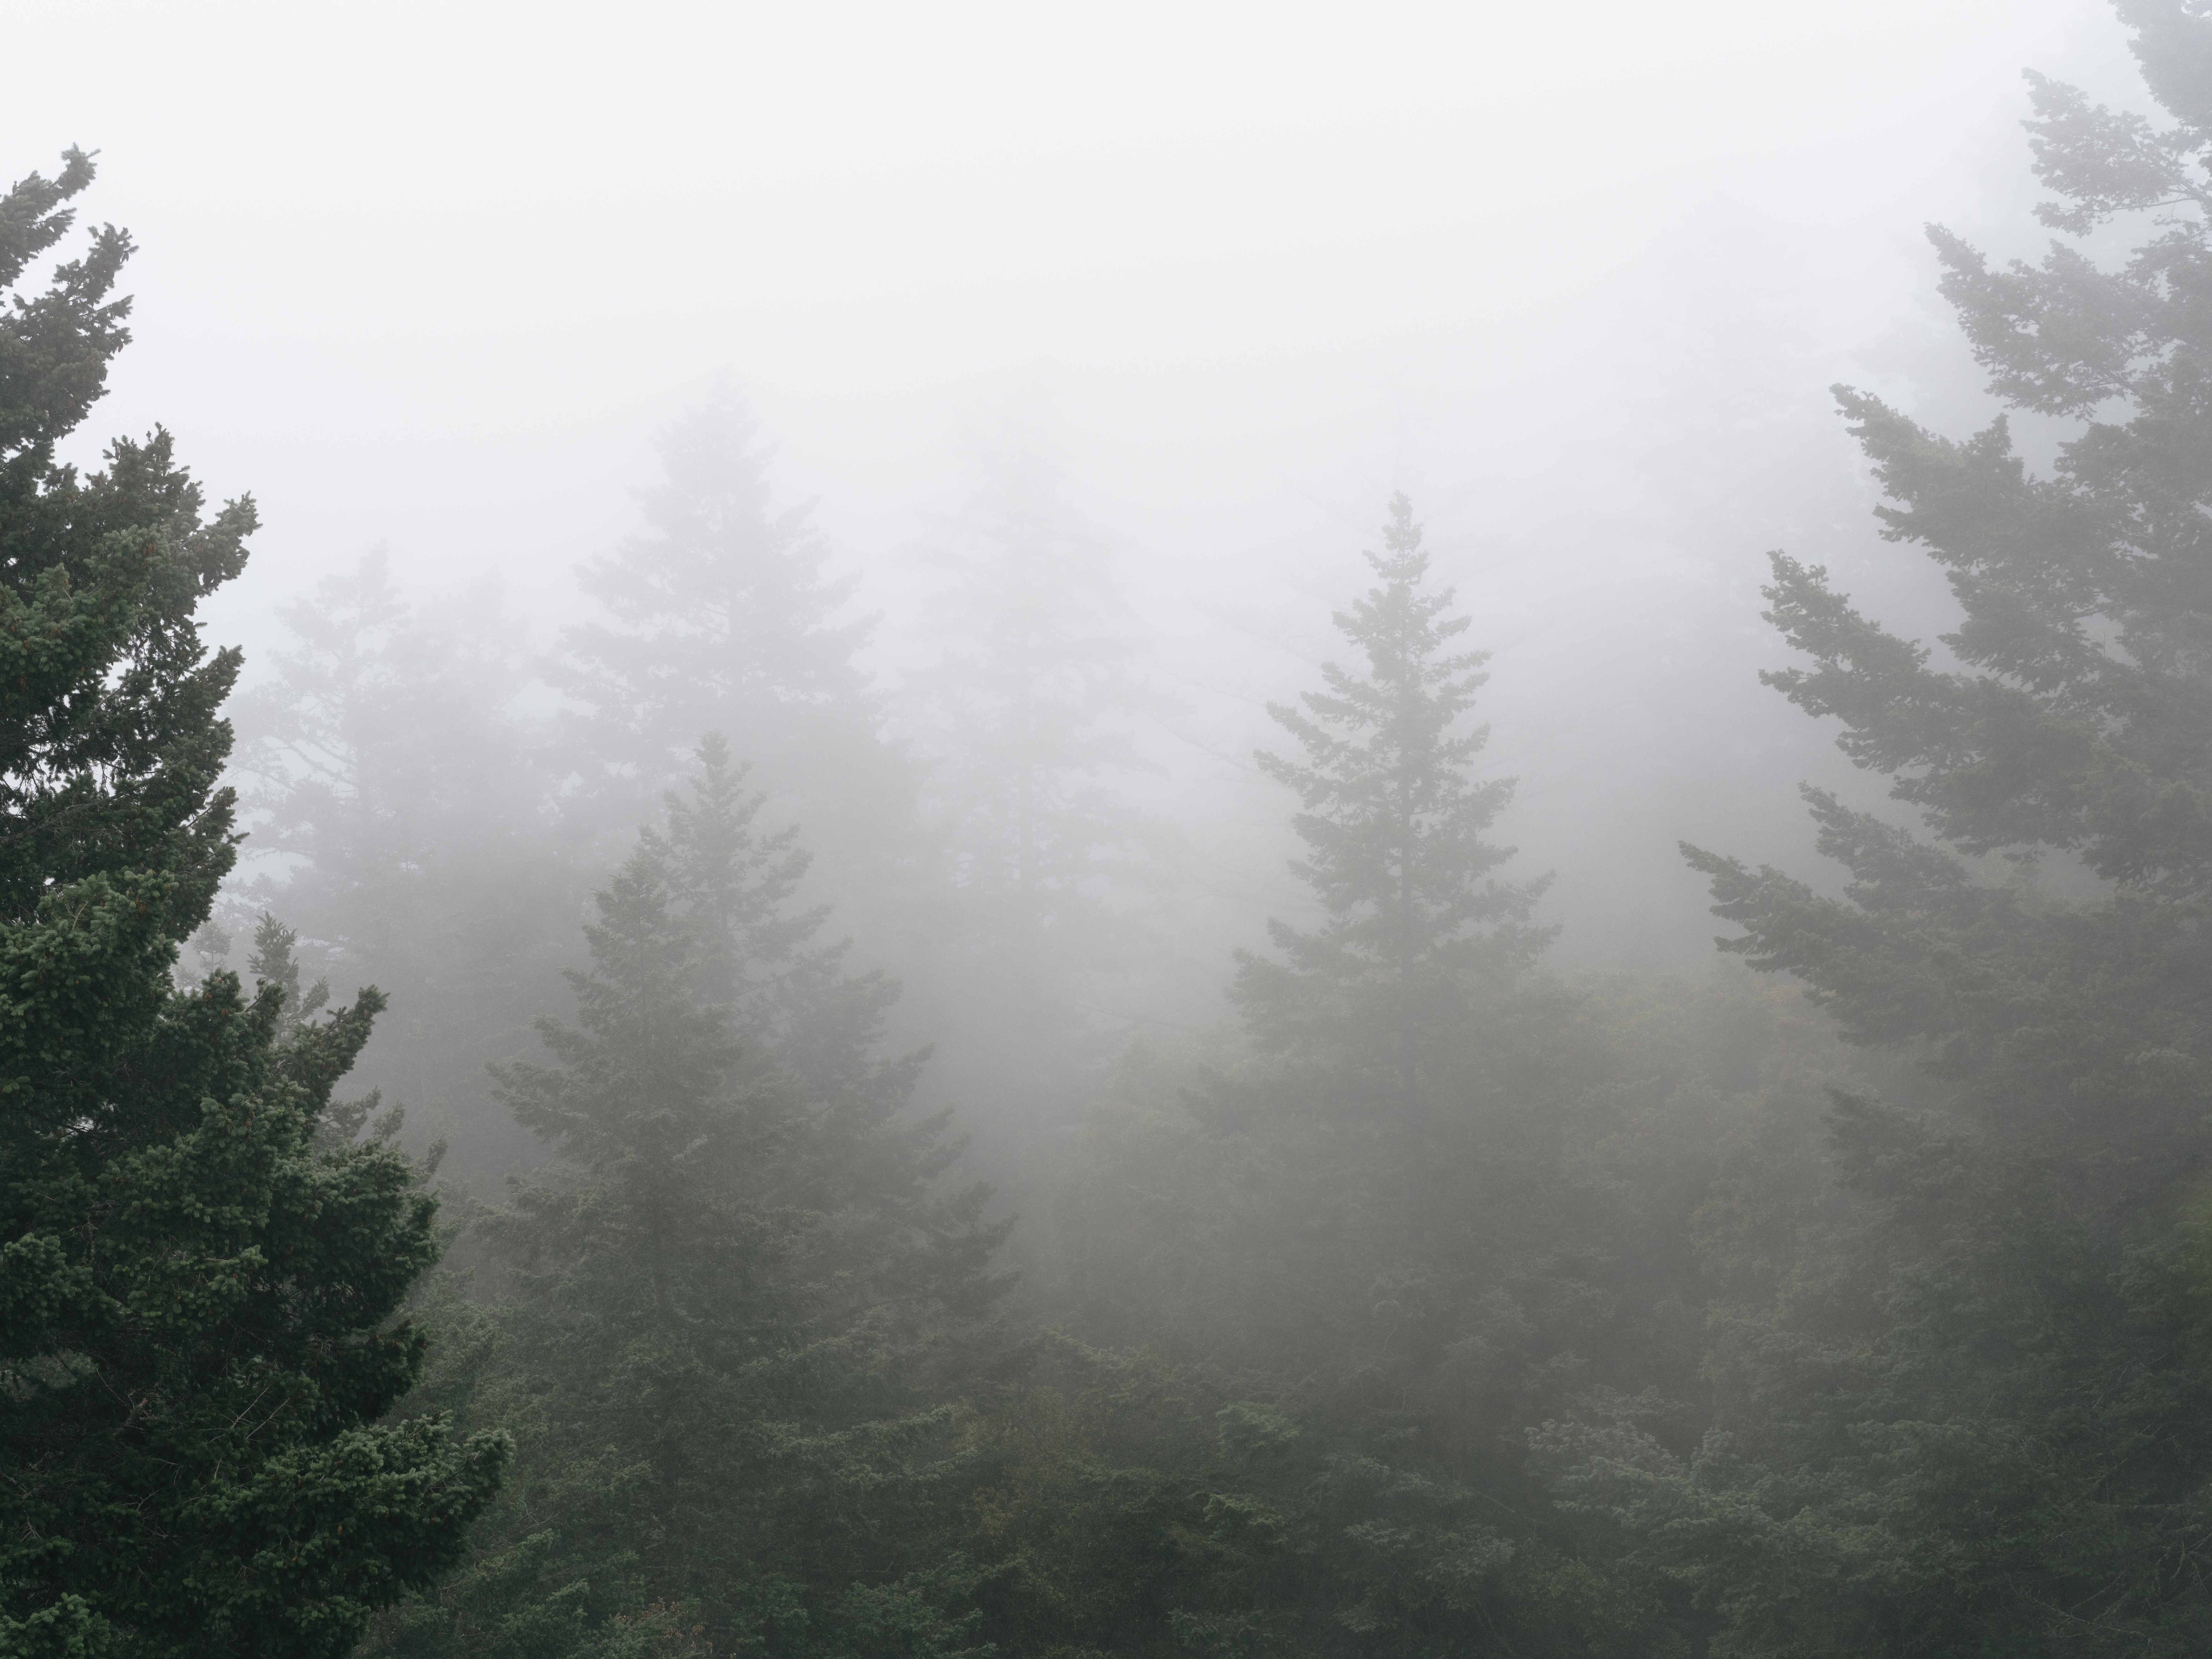
tree, nature, forest, branch, mountain, snow, fog, mist, sunlight, morning, weather, haze, habitat, drizzle, atmospheric phenomenon, woody plant